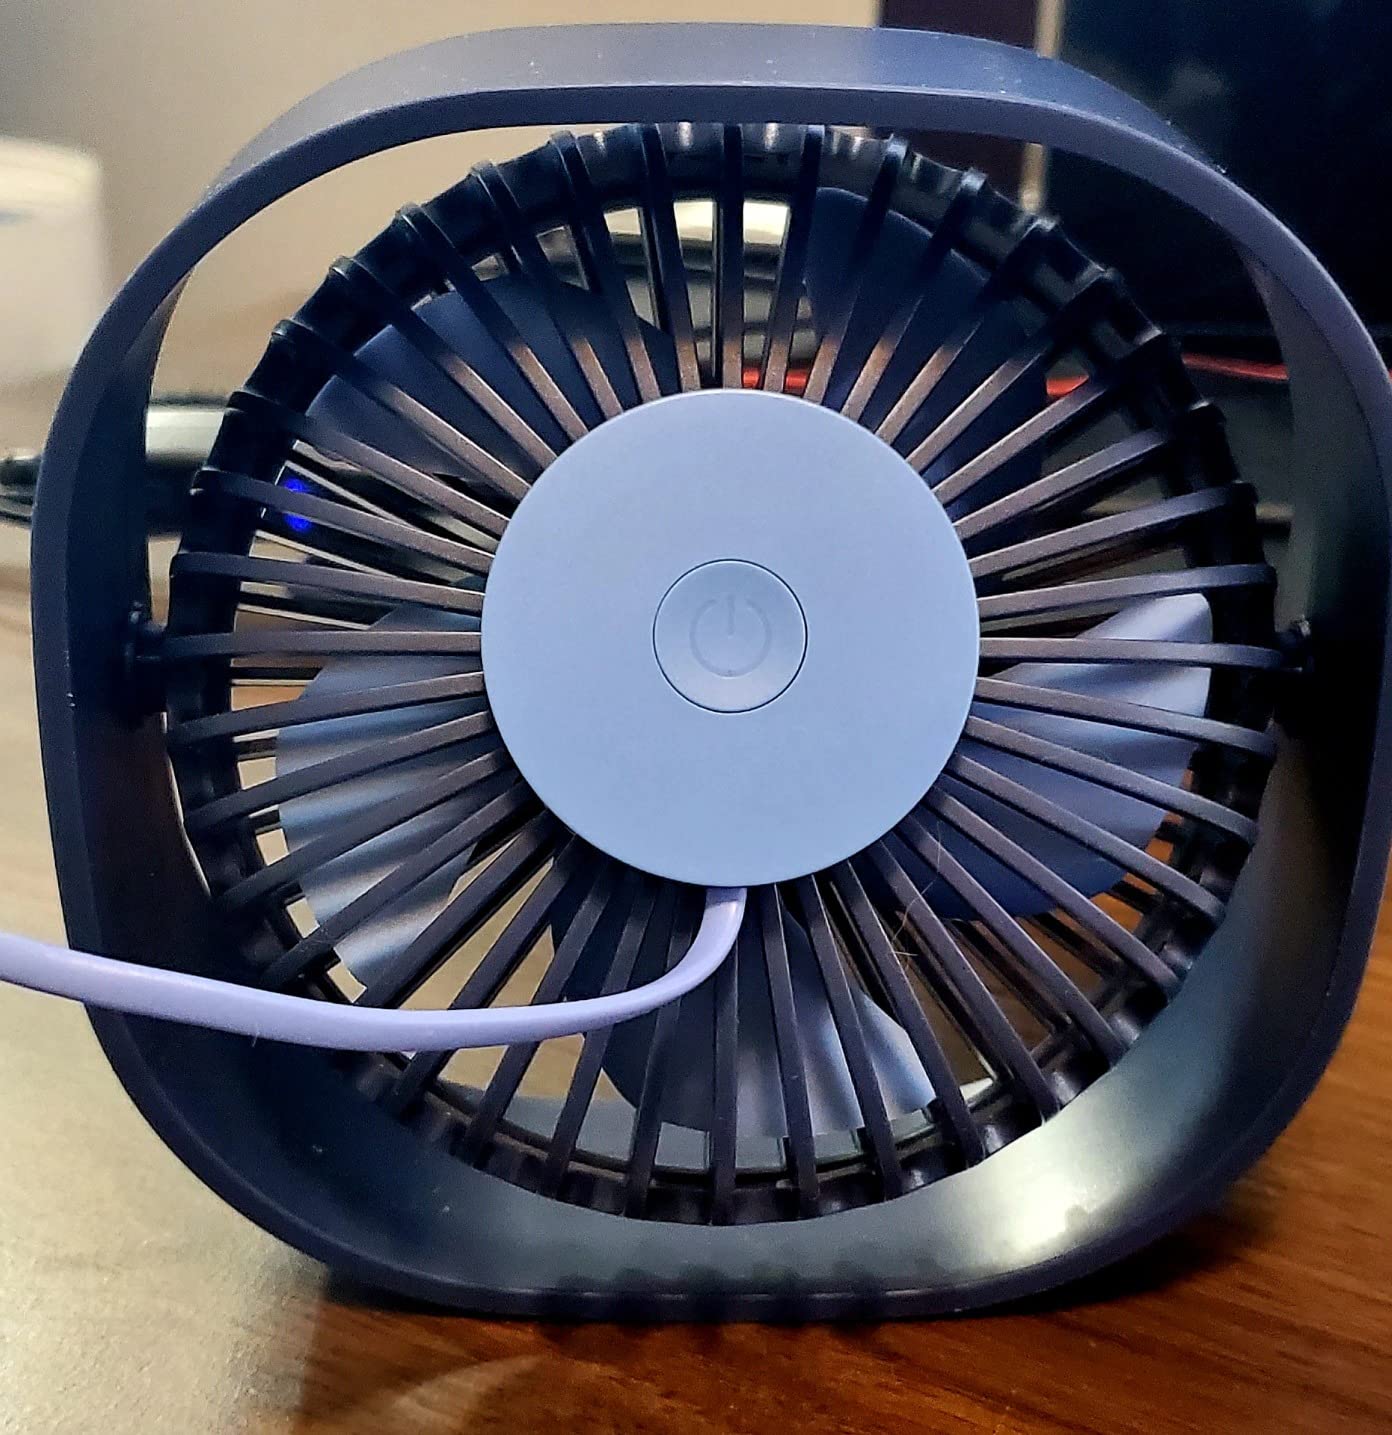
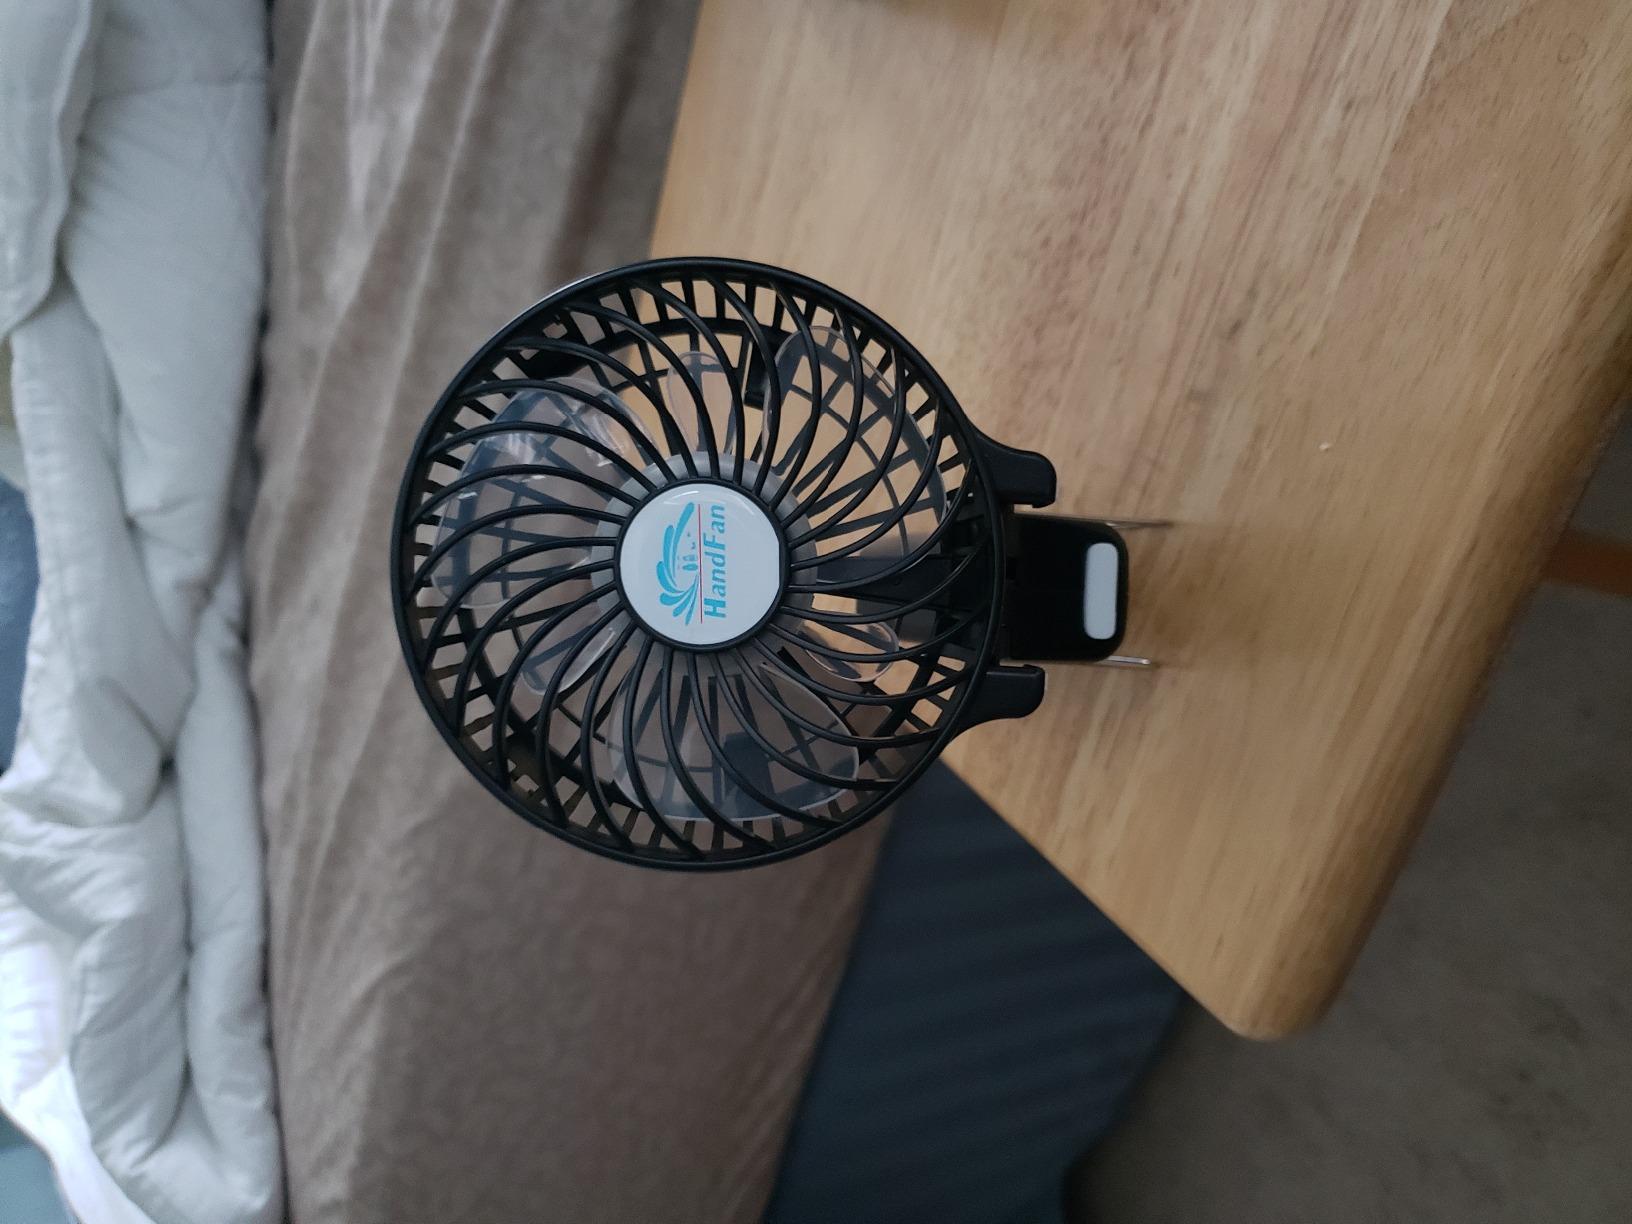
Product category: fan
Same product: no